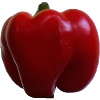
Label: Pepper Red 1